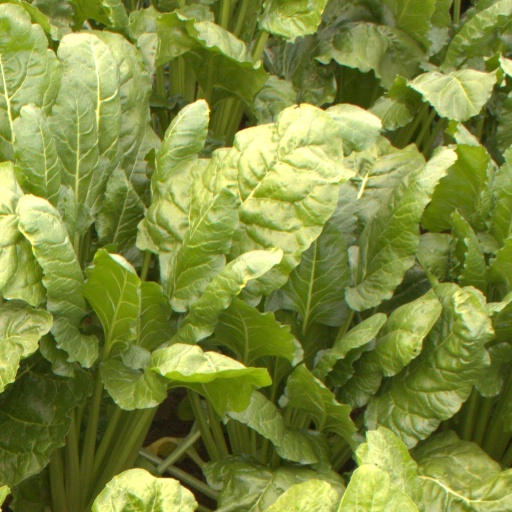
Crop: sugar beet